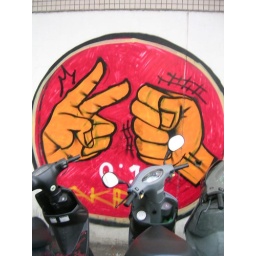
graffiti on a wall in this one street in tainan city, taiwan